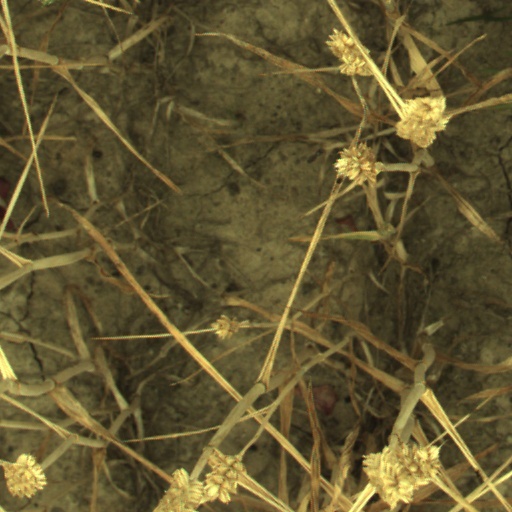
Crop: wheat